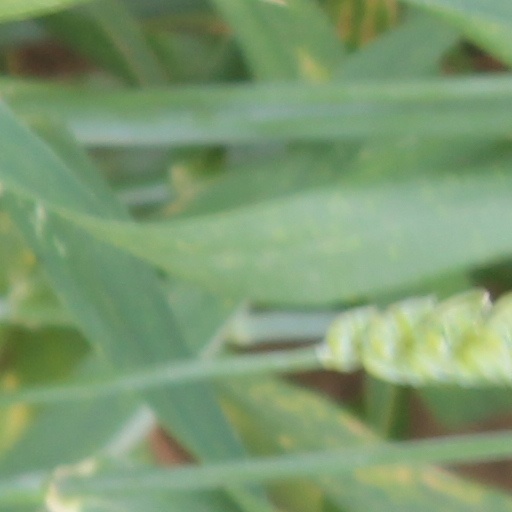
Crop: wheat